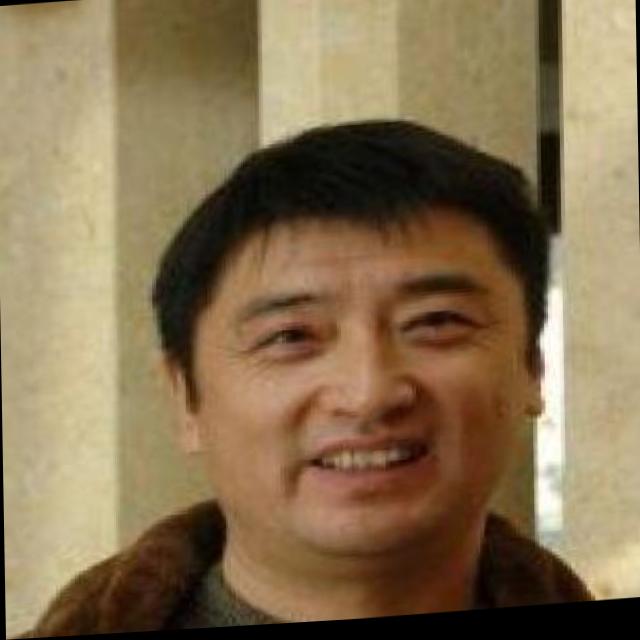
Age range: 45-64